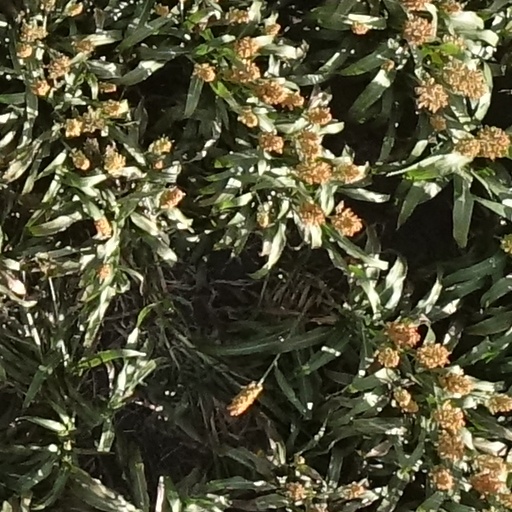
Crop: sorghum